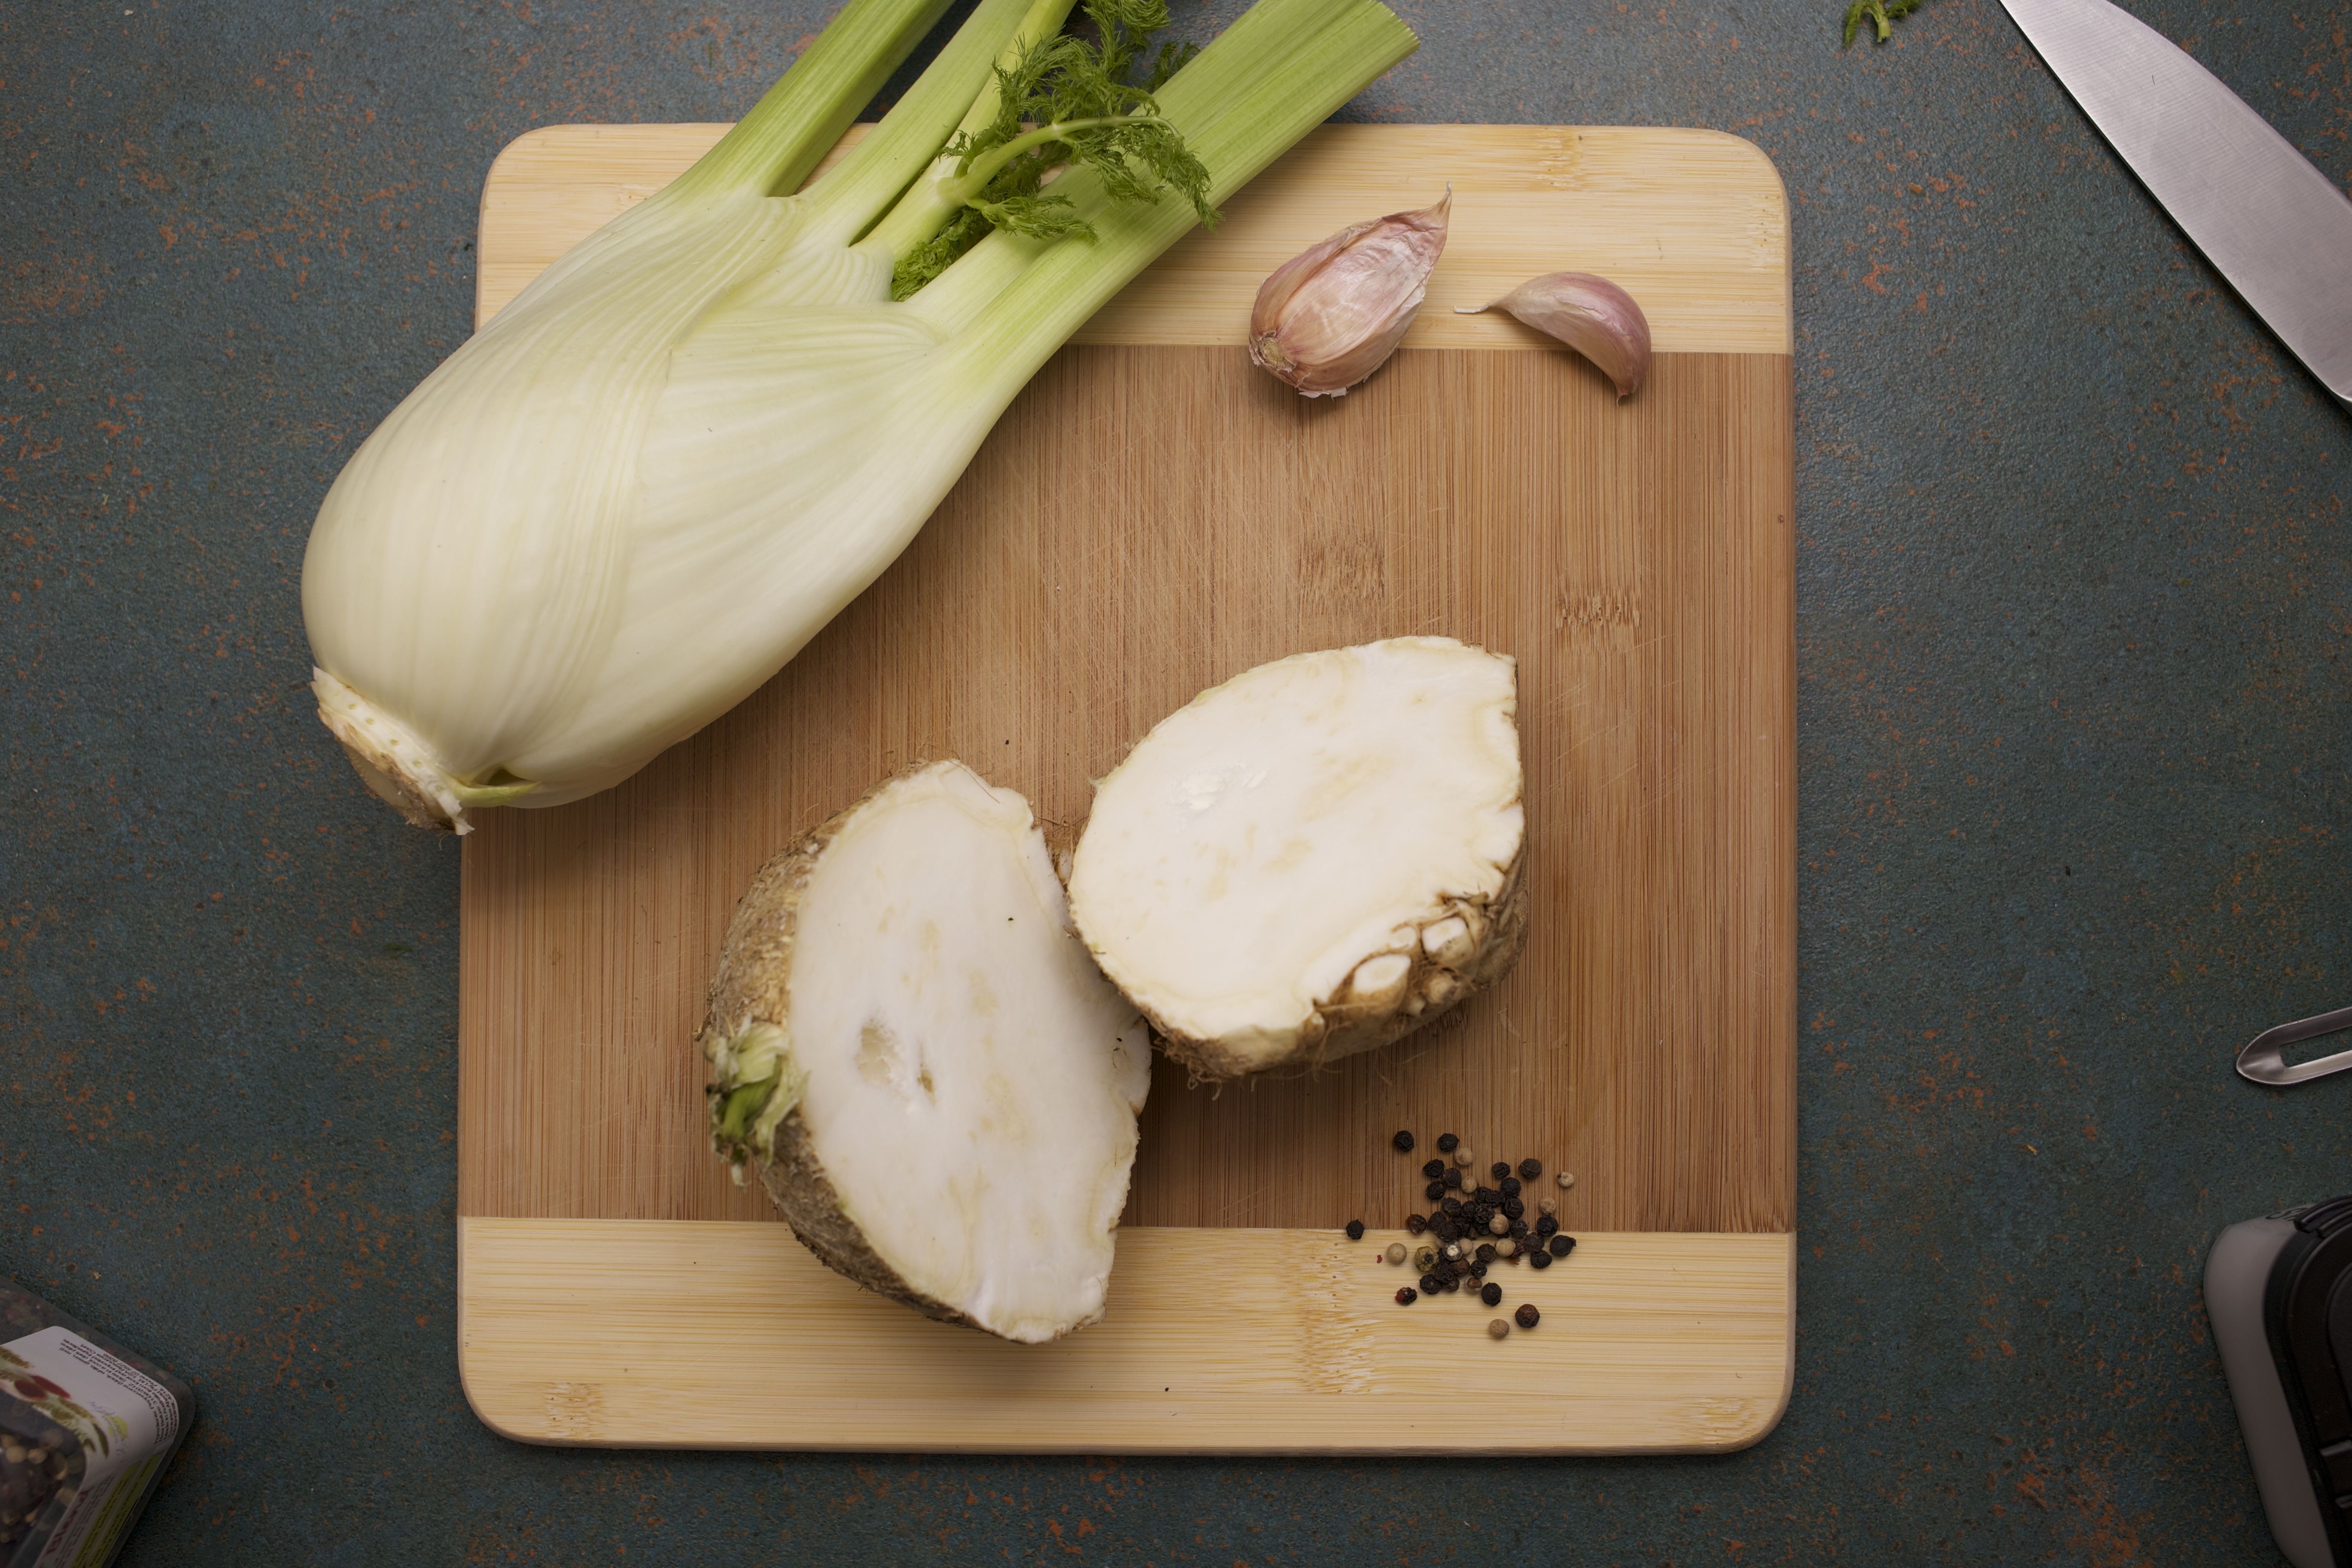
plant, food, garlic, produce, vegetable, raw, celeriac, flowering plant, fennel, peppercorns, land plant